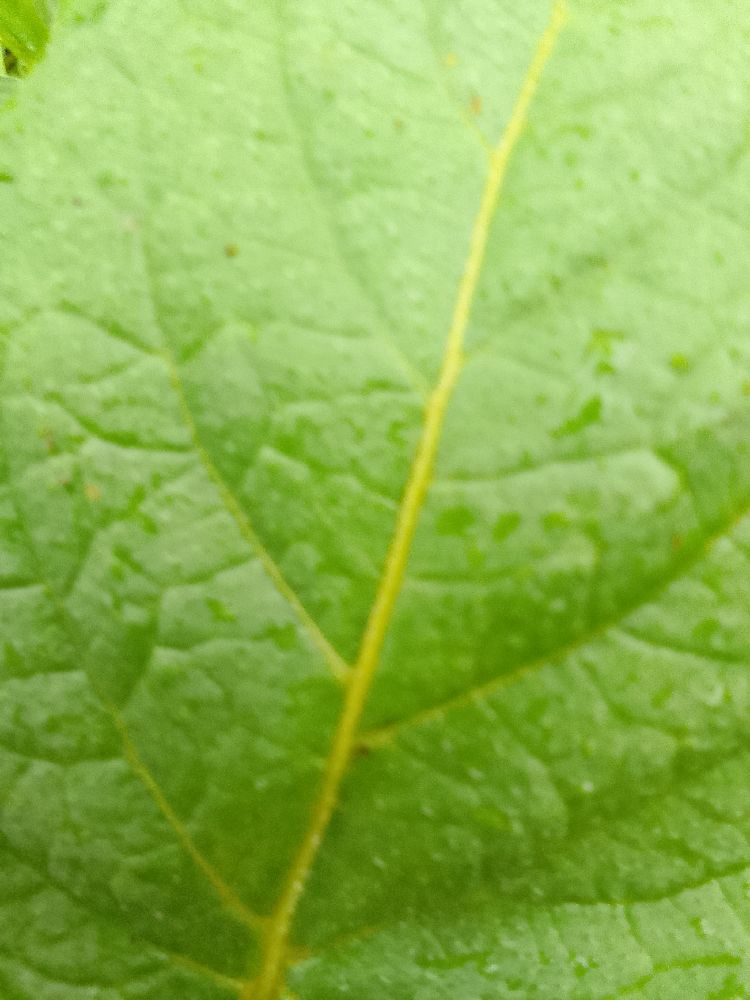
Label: Healthy